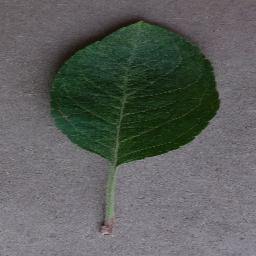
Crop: apple
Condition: healthy